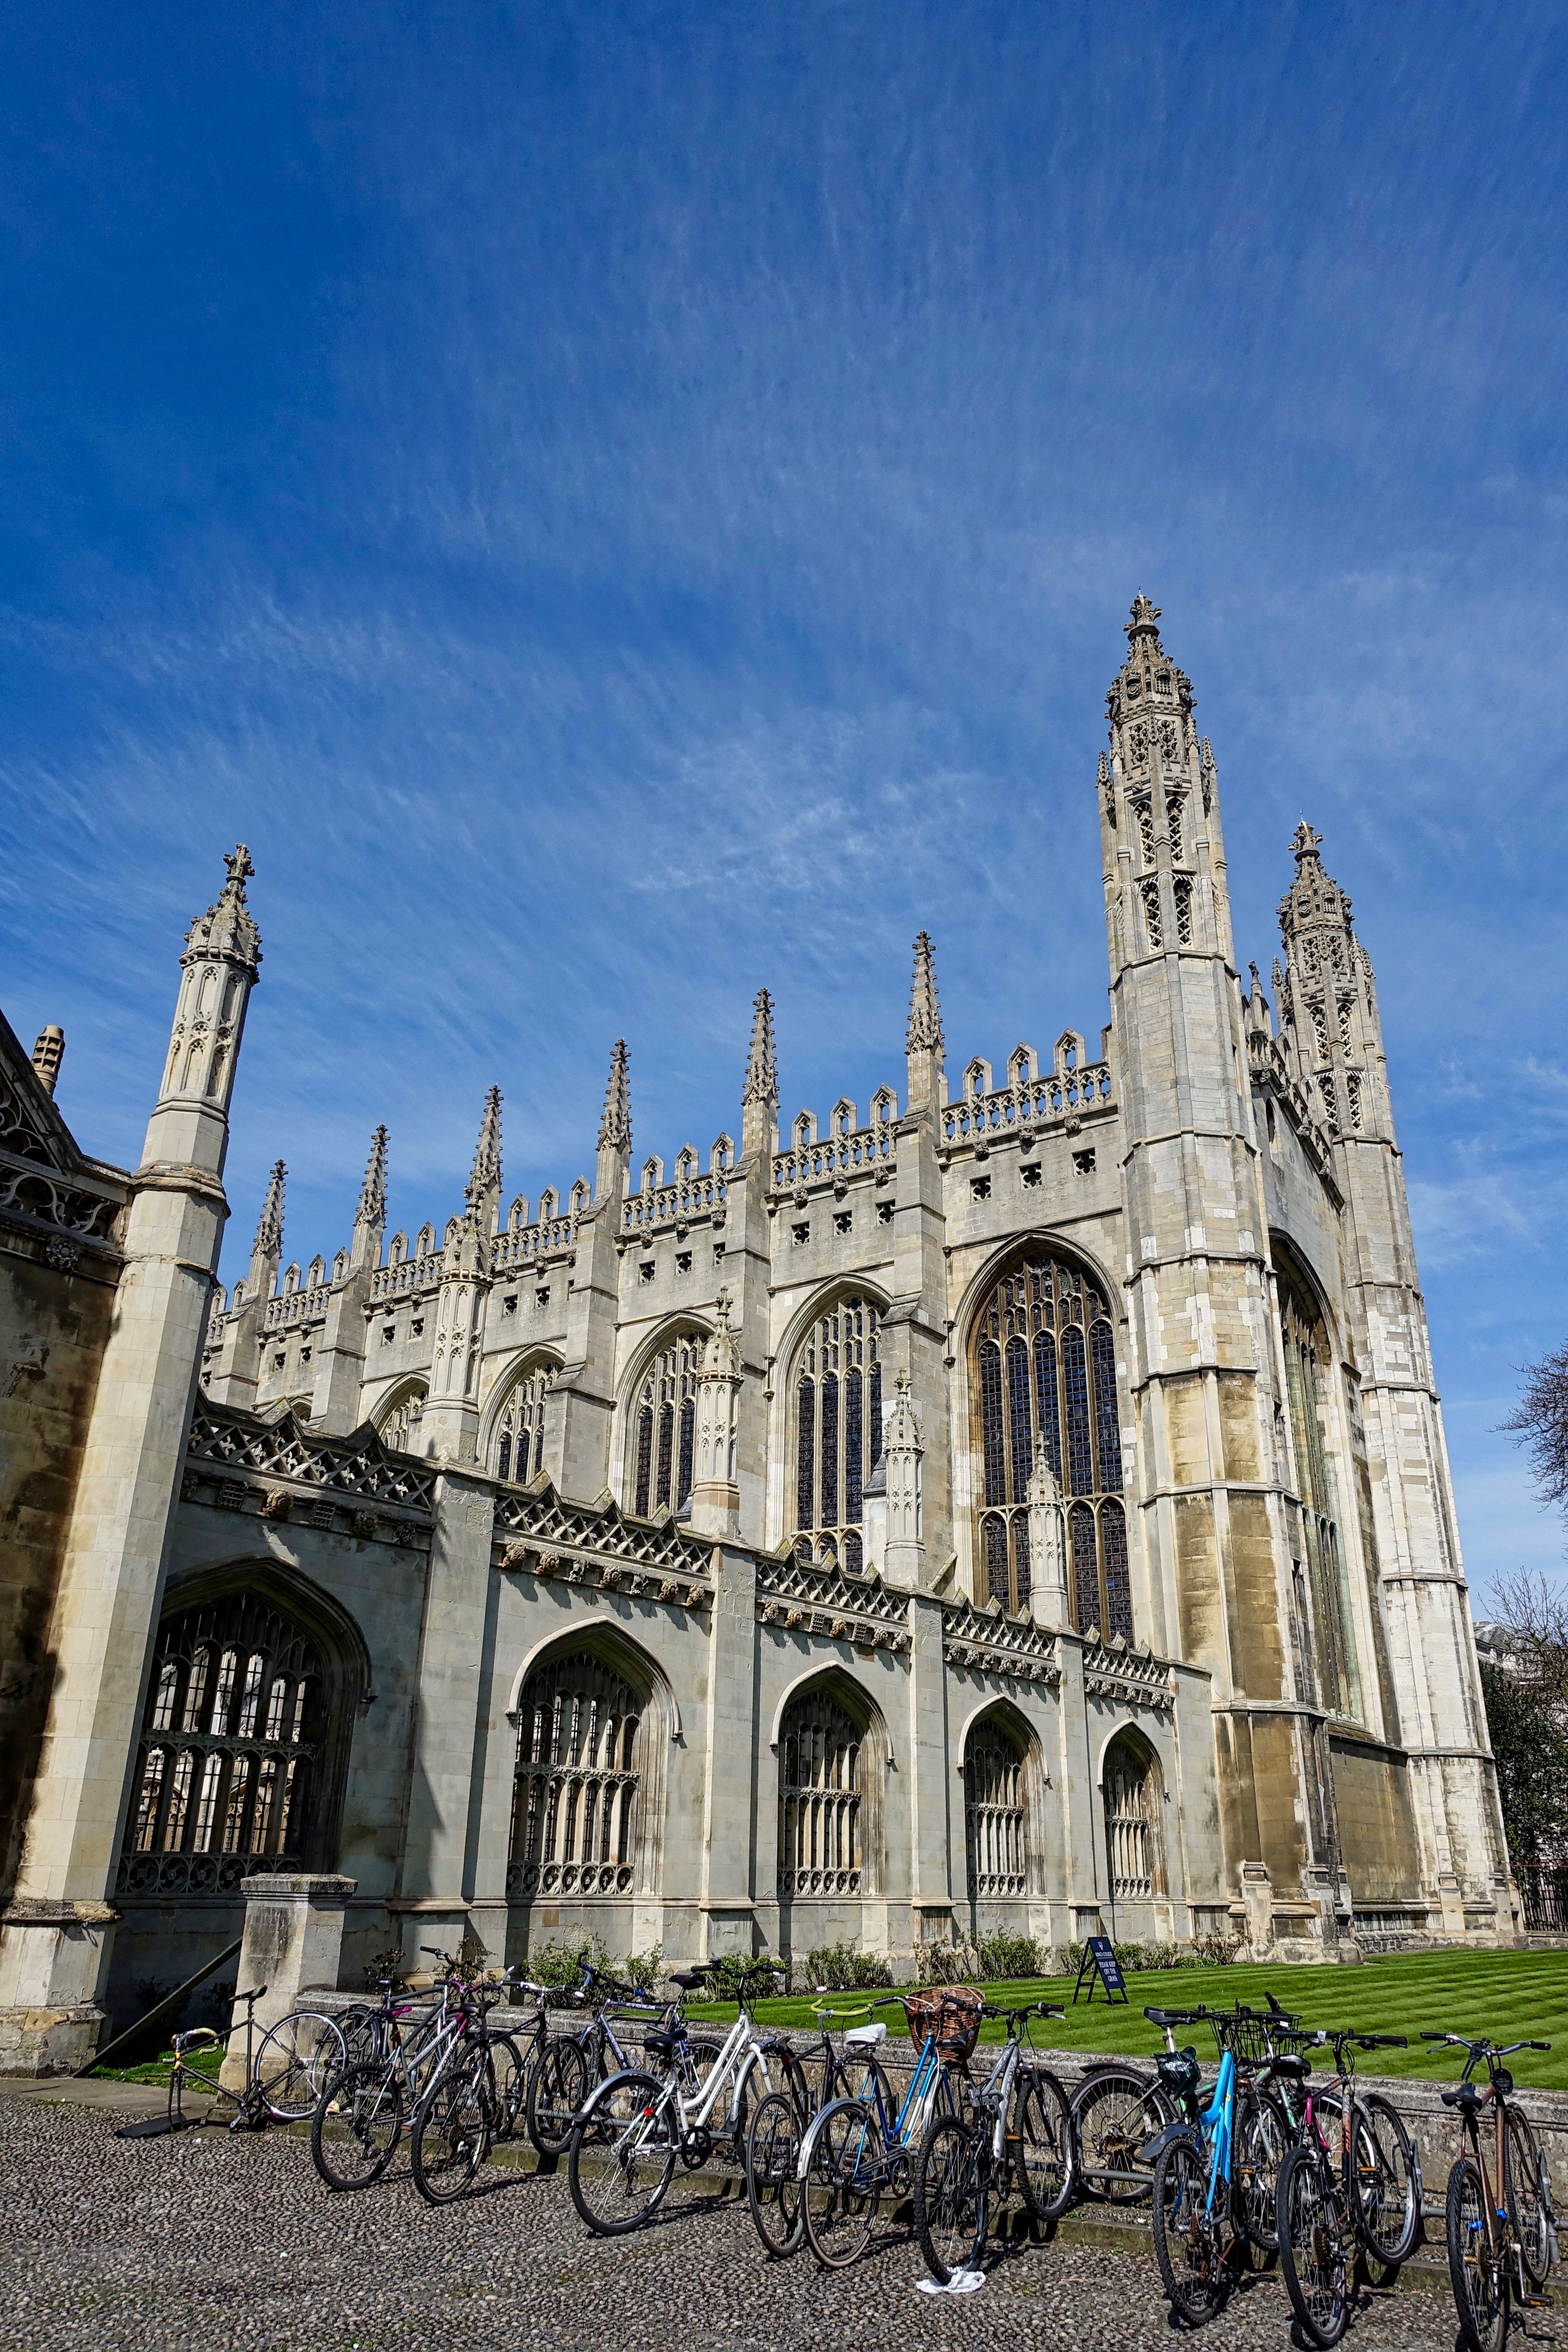
architecture, building, palace, landmark, facade, church, cathedral, historic, tourism, place of worship, education, england, spire, university, cambridge, gothic architecture, tours, kings college